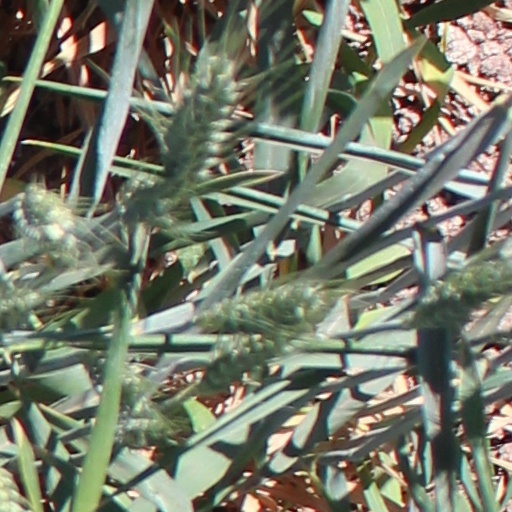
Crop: wheat